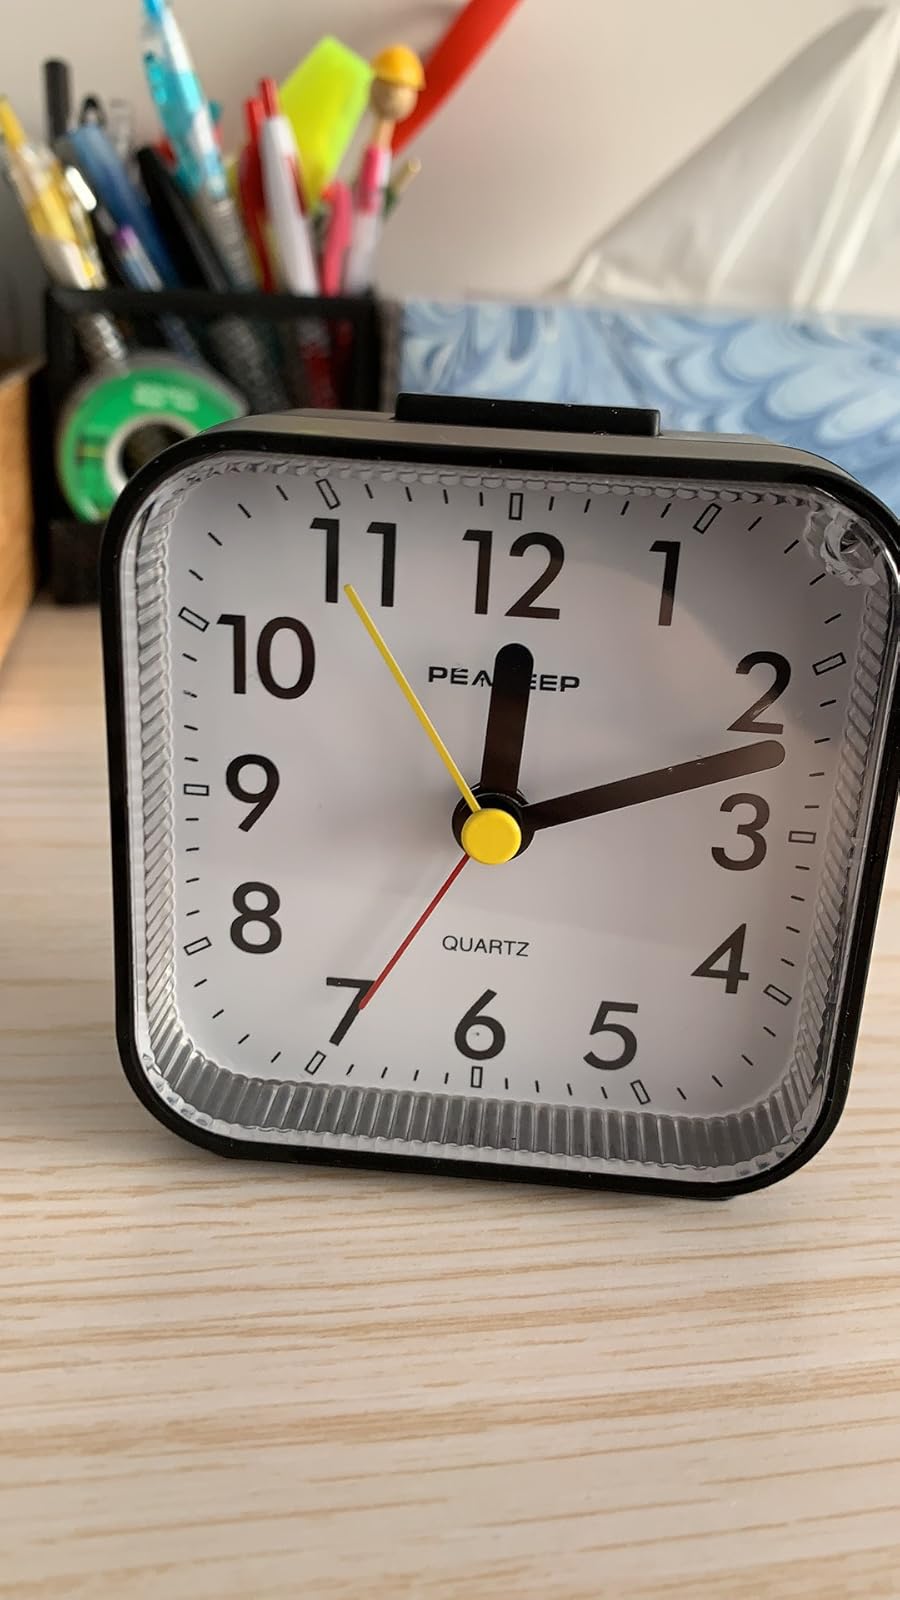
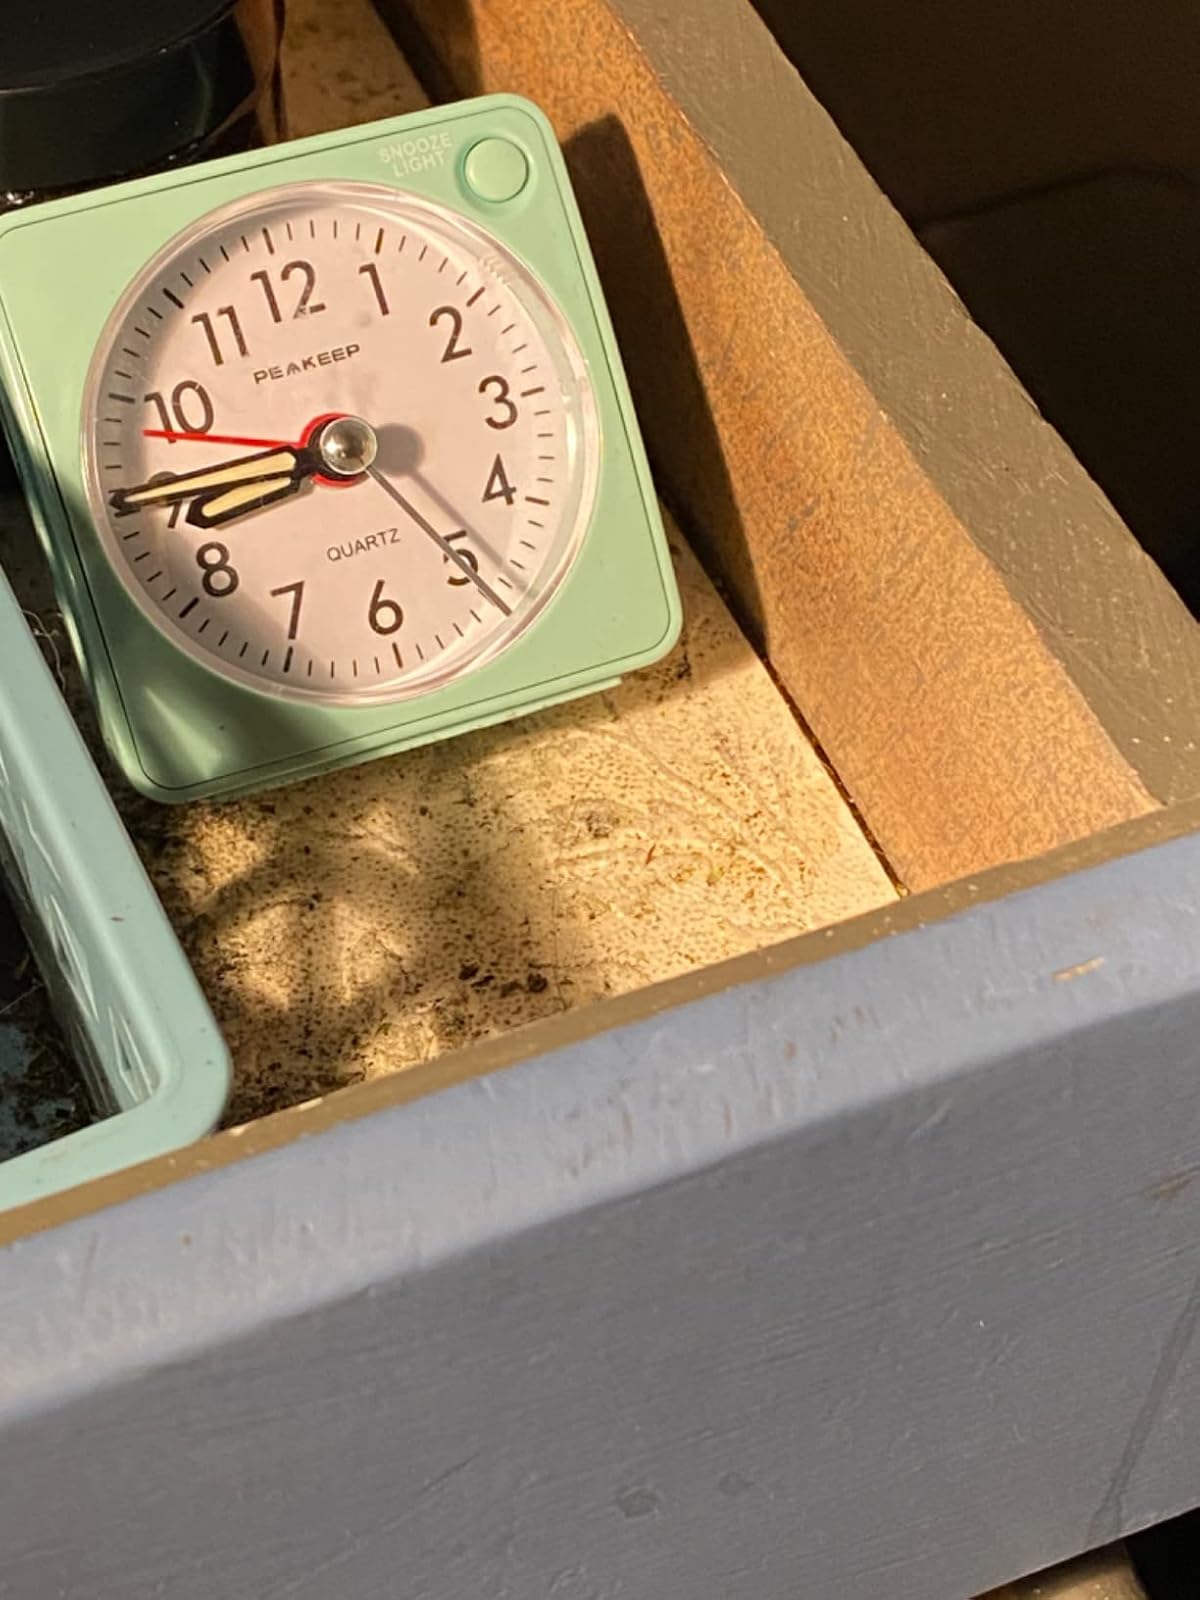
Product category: clock
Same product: no